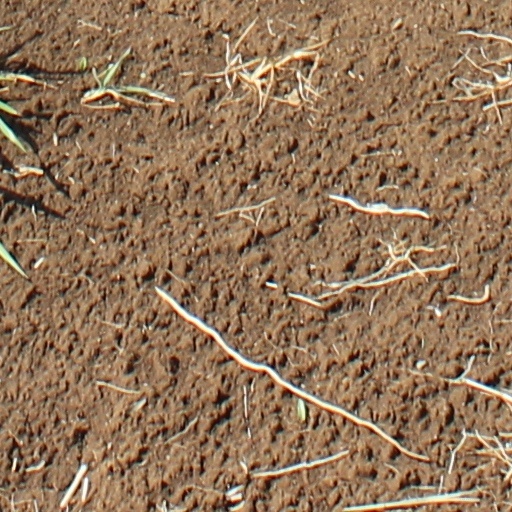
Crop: wheat